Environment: real
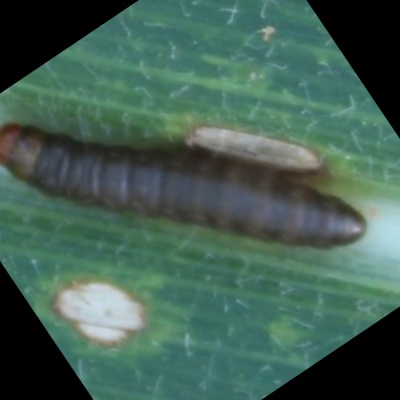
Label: fall_armyworm